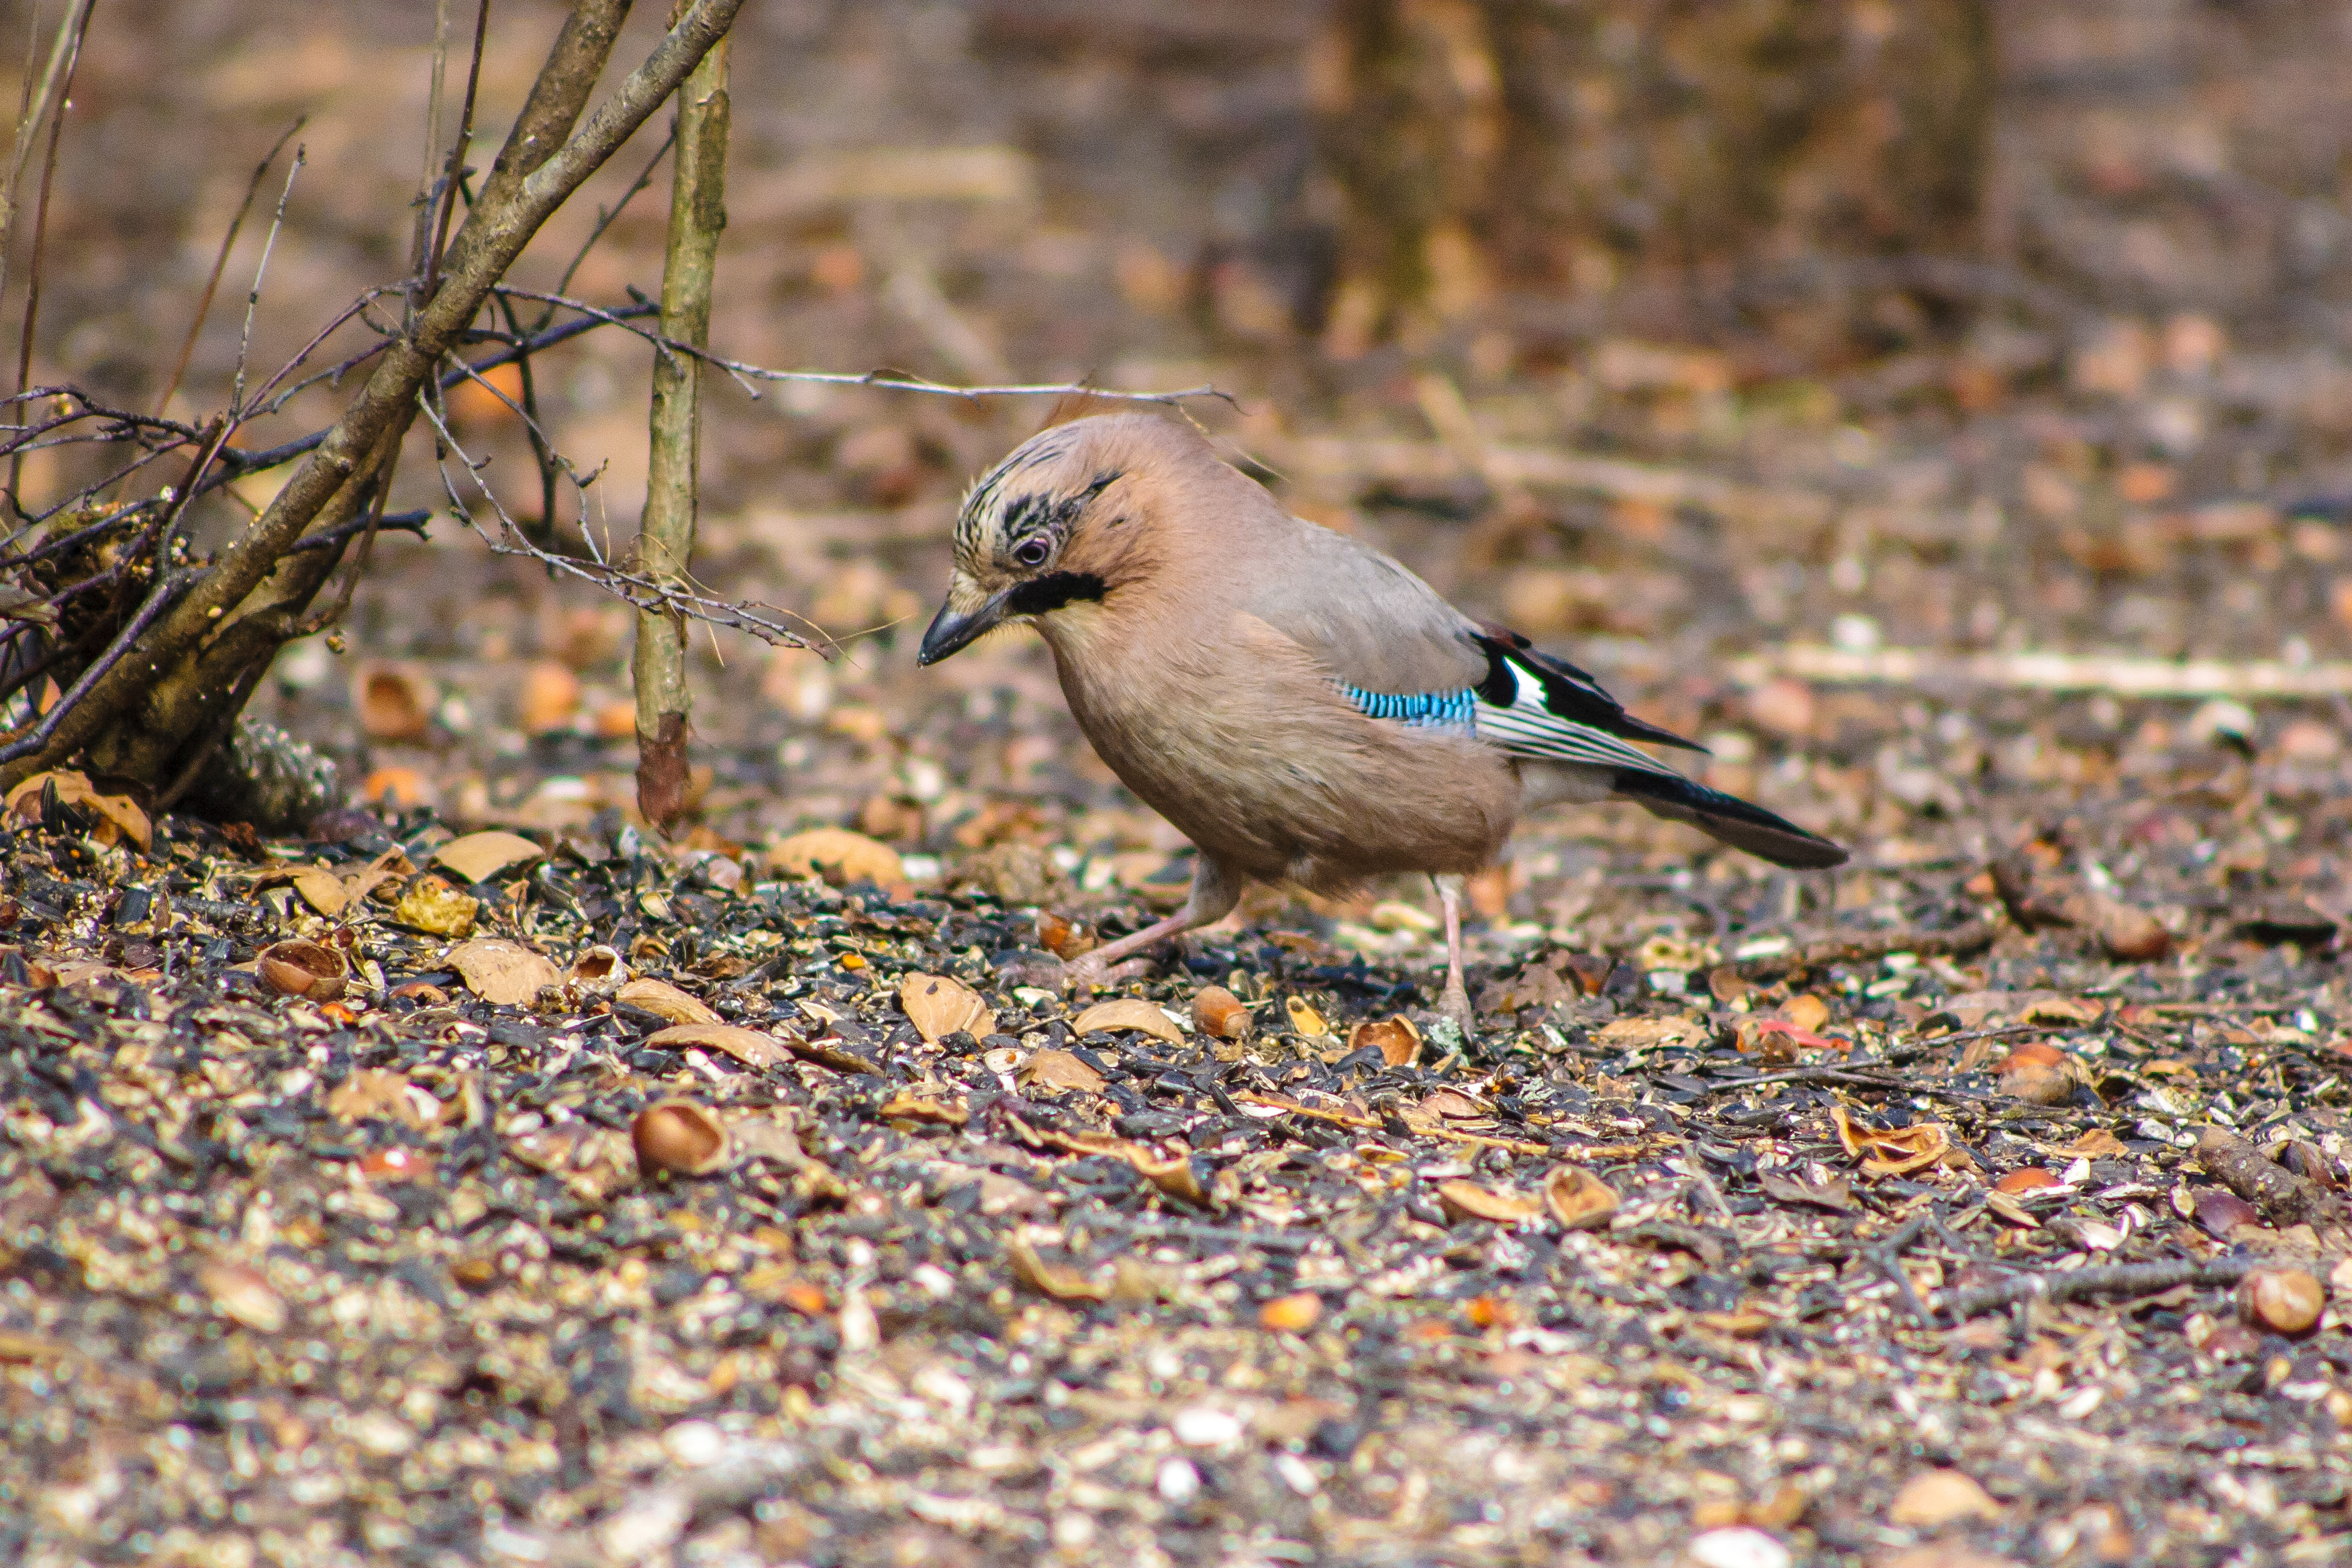
images, bird, beak, twig, wood, fawn, feather, road surface, songbird, terrestrial animal, landscape, soil, electric blue, perching bird, tree, tail, wildlife, natural material, asphalt, road, old world flycatcher